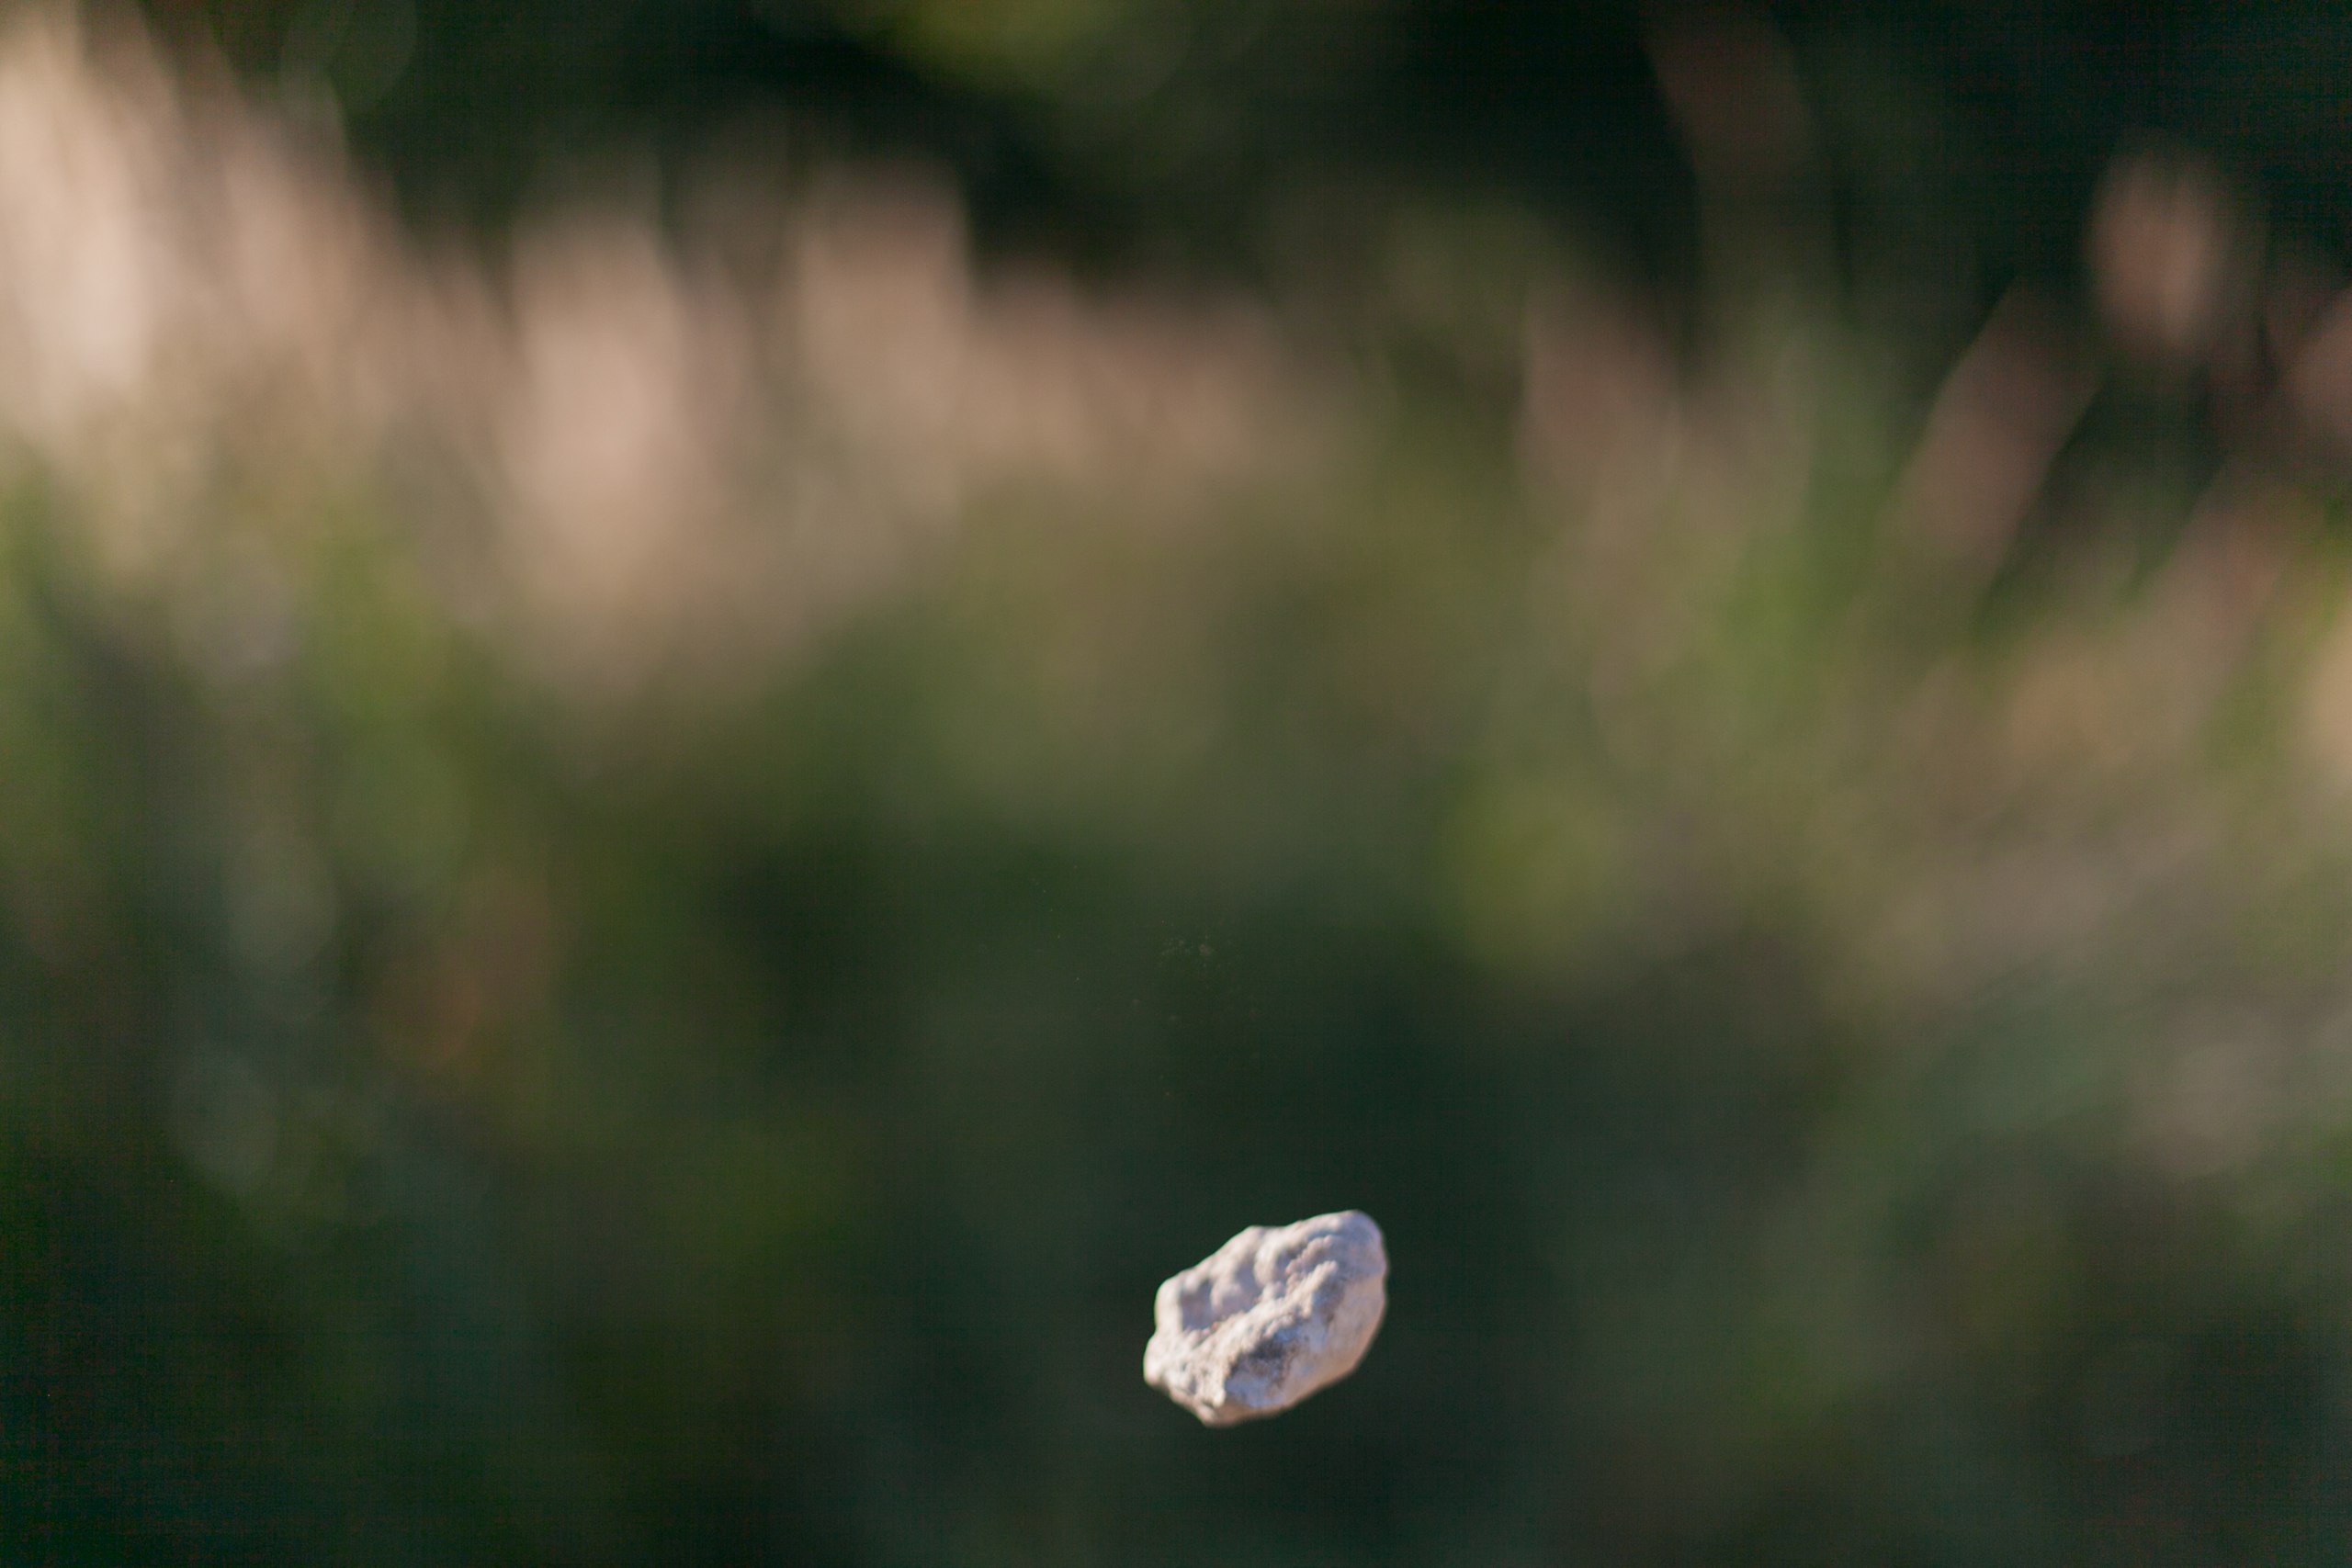
water, nature, grass, branch, light, plant, photography, sunlight, morning, leaf, flower, green, reflection, darkness, flora, close up, macro photography, grass family, computer wallpaper